Theodor Pallady

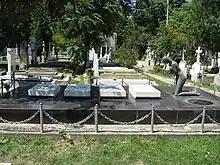
Grave of Theodor Pallady at Bellu Cemetery (right)

In 1940 he moved to Bucharest. He died in Bucharest on 16 August 1956, and is buried in Bellu Cemetery.